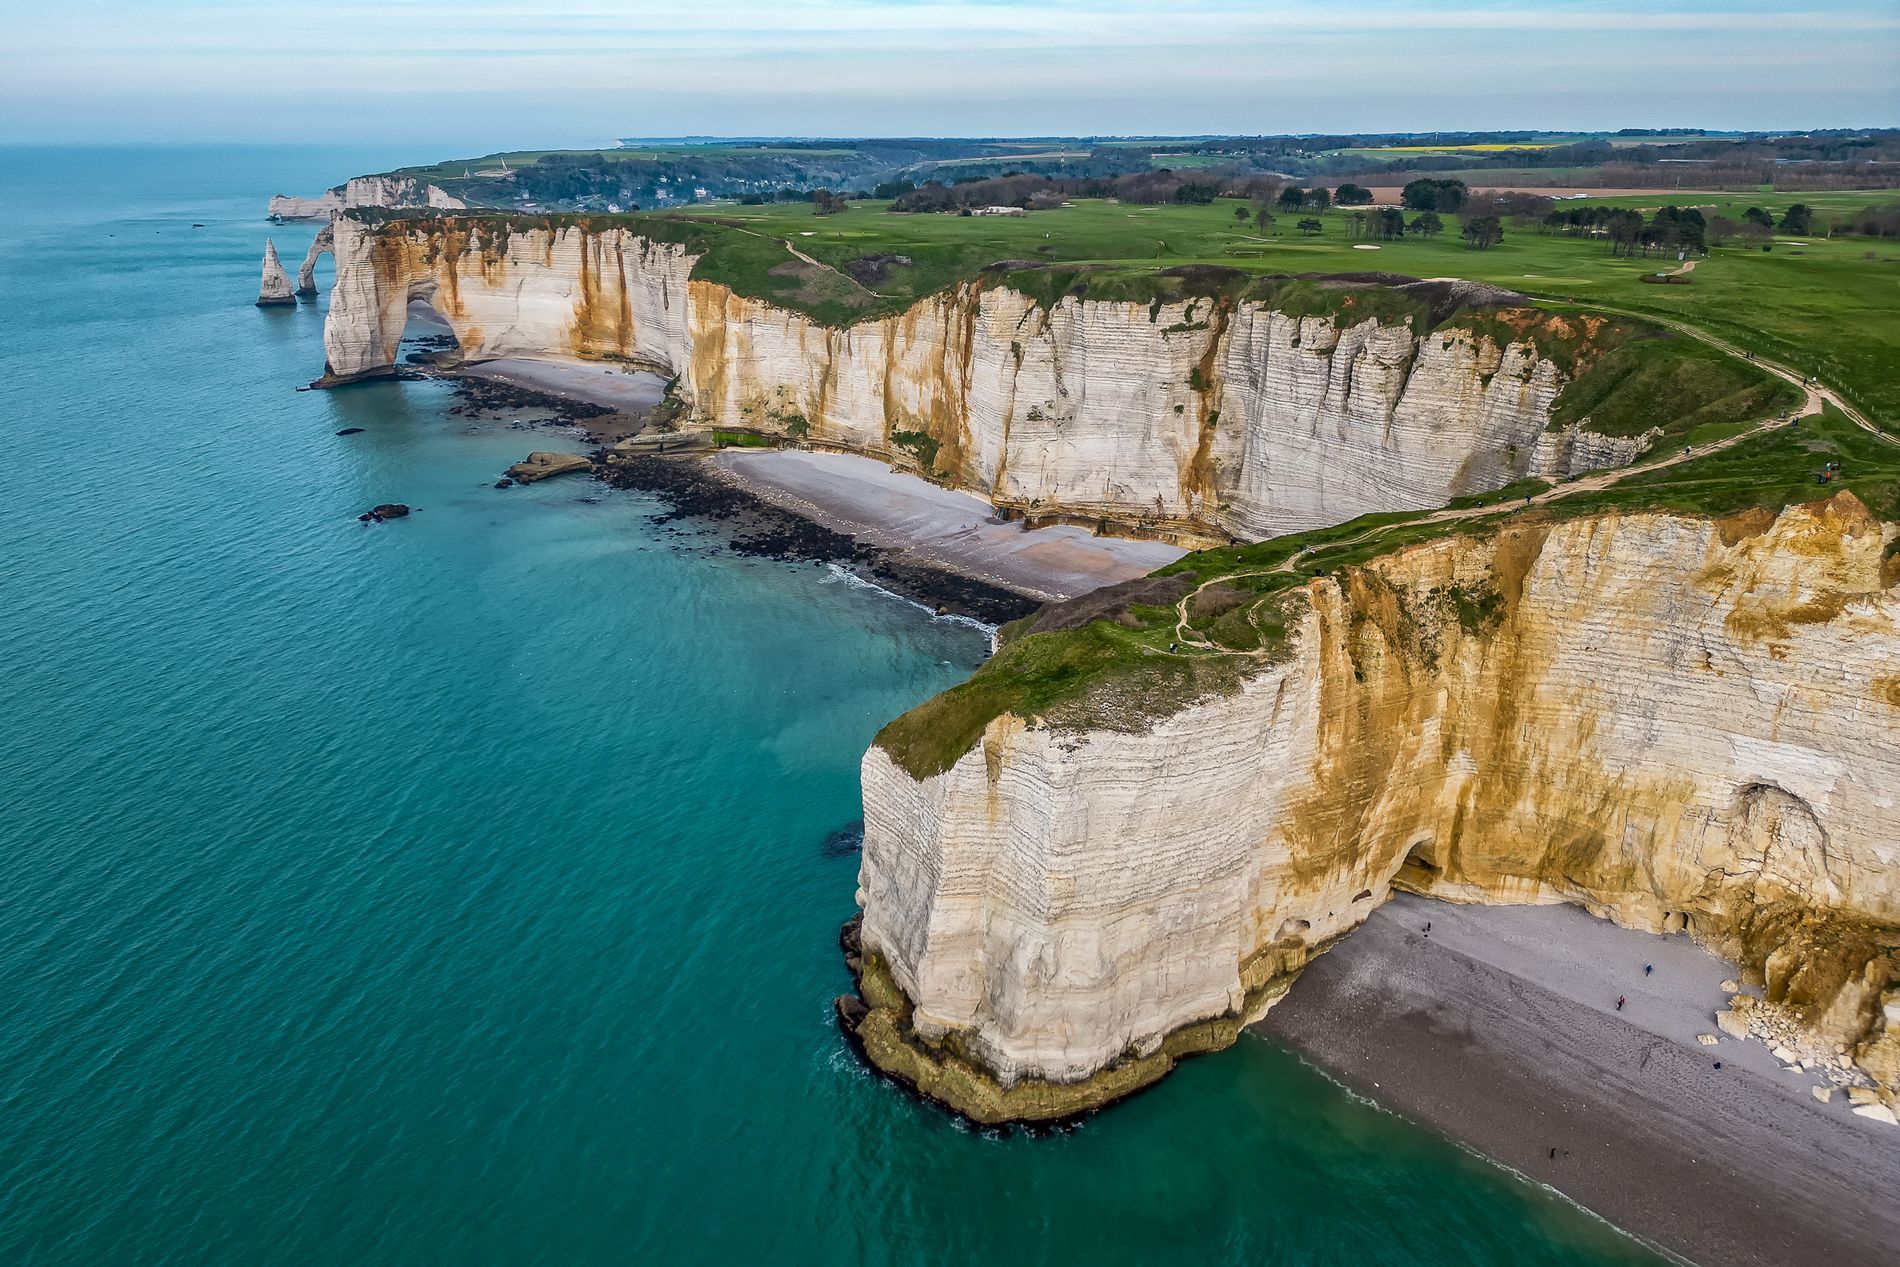
Cliff of Dover
the image shows the white cliff of dover and the natural details on it. the ocean below the cliff is calm and there is some people talking on the beach and the sky is pure.
this is a landscape taken at high angle shows the white cliff of dover and the natural details on it. the ocean below the cliff is calm and there is some people talking on the beach and the sky is pure. the mood is dramatic and color palette is white, green and blue.
Labels: Landmark, White Cliffs of Dover, Beach, Ocean, Sky
Camera: DJI FC3582
Lens: 6.7 mm f/1.7
Aperture: F1.7
Exposure: 1/640 sec
ISO: 140
Focal length: 6.7 mm